Kingston Mills

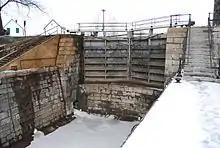
Lock 47 at Kingston Mills. This is one of the three lower locks. The upper lock gate is shown

Beginning in 1827, the site was cleared to begin building locks for the Rideau Canal. The locks would enable boats to bypass the falls. Four locks (Nos. 46, 47, 48, and 49) were constructed, all of which have a lift of . A defensive blockhouse, one of four situated along the Rideau Canal, was constructed at the locks beginning in 1832. It housed militia and British regular troops from 1838 to 1841. The blockhouse has been restored to the condition it may have looked like in the 1830s.